Reconnaissance aircraft

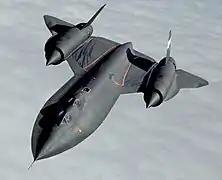
A USAF SR-71 high-altitude reconnaissance aircraft

A reconnaissance aircraft (colloquially, a spy plane) is a military aircraft designed or adapted to perform aerial reconnaissance with roles including collection of imagery intelligence (including using photography), signals intelligence, as well as measurement and signature intelligence. Modern technology has also enabled some aircraft and UAVs to carry out real-time surveillance in addition to general intelligence gathering.